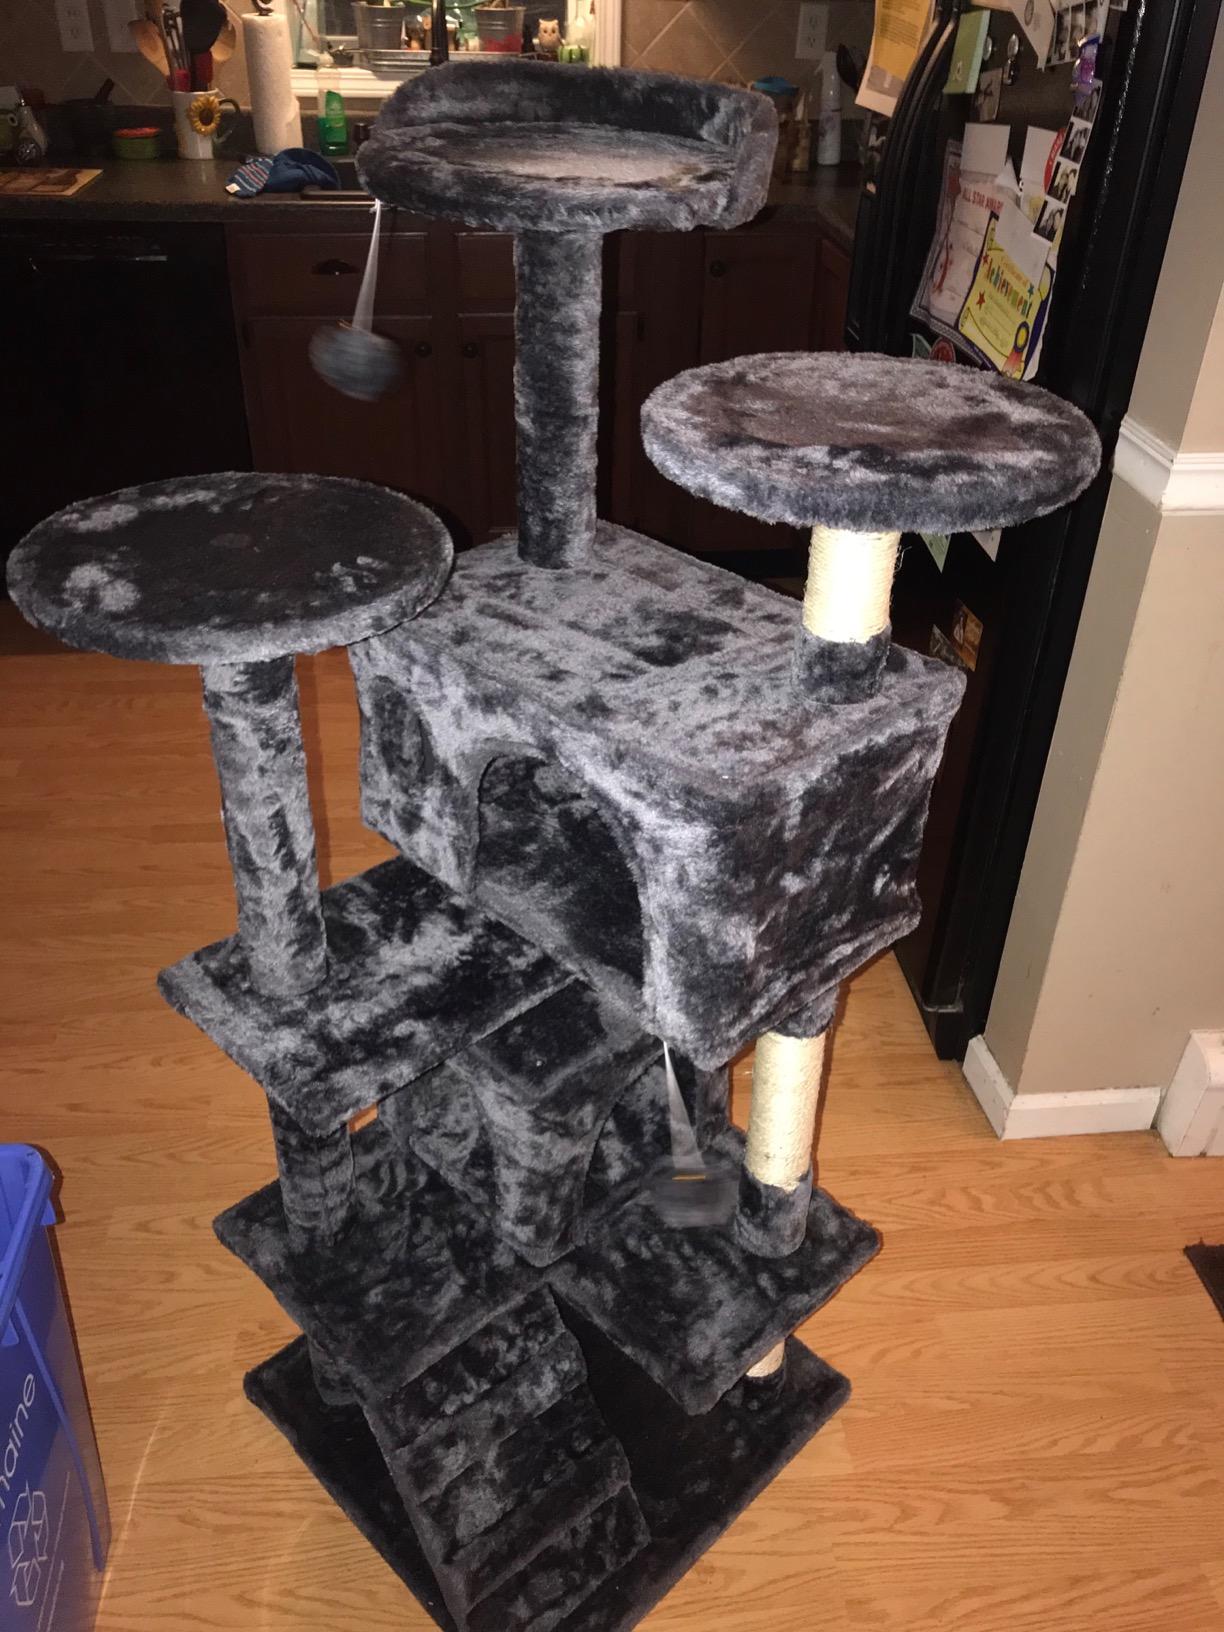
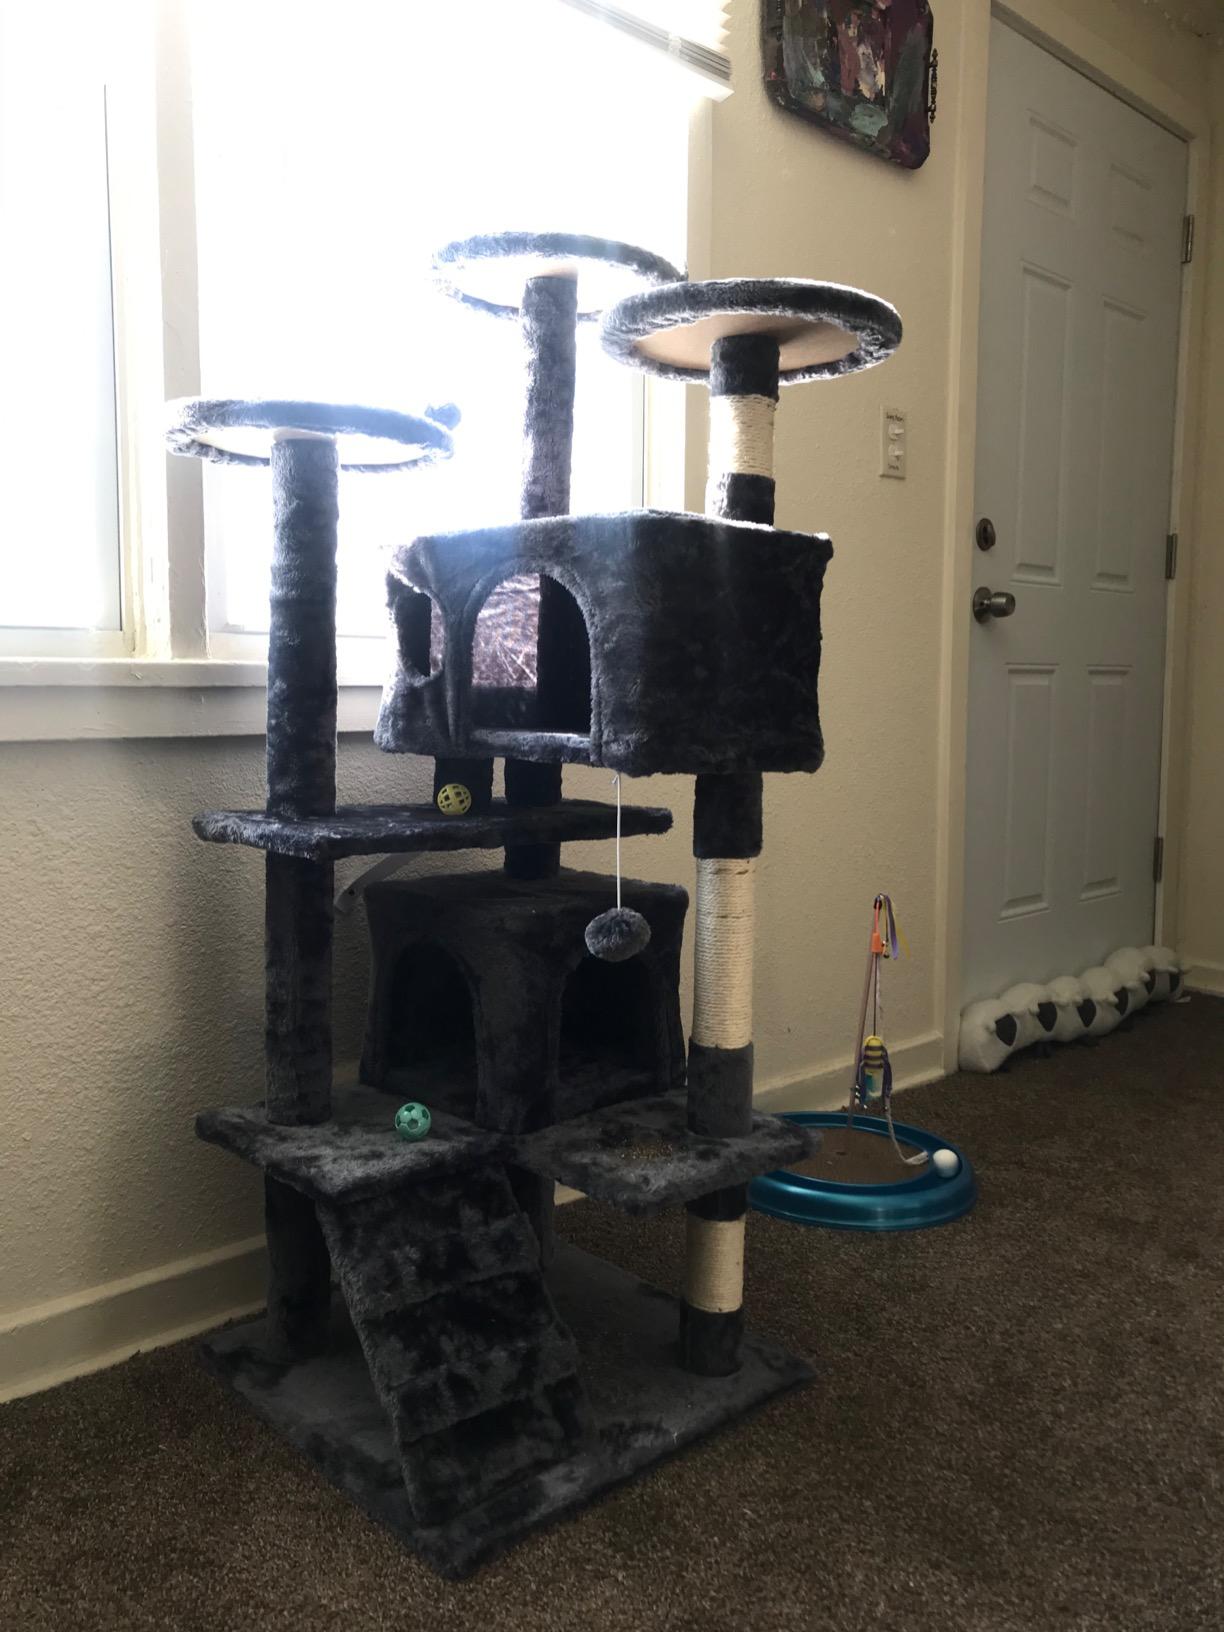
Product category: items_cat tree
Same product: yes